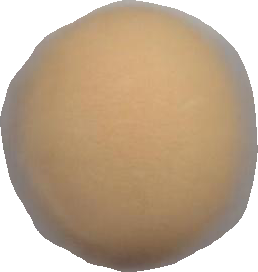
Variety: Grobogan